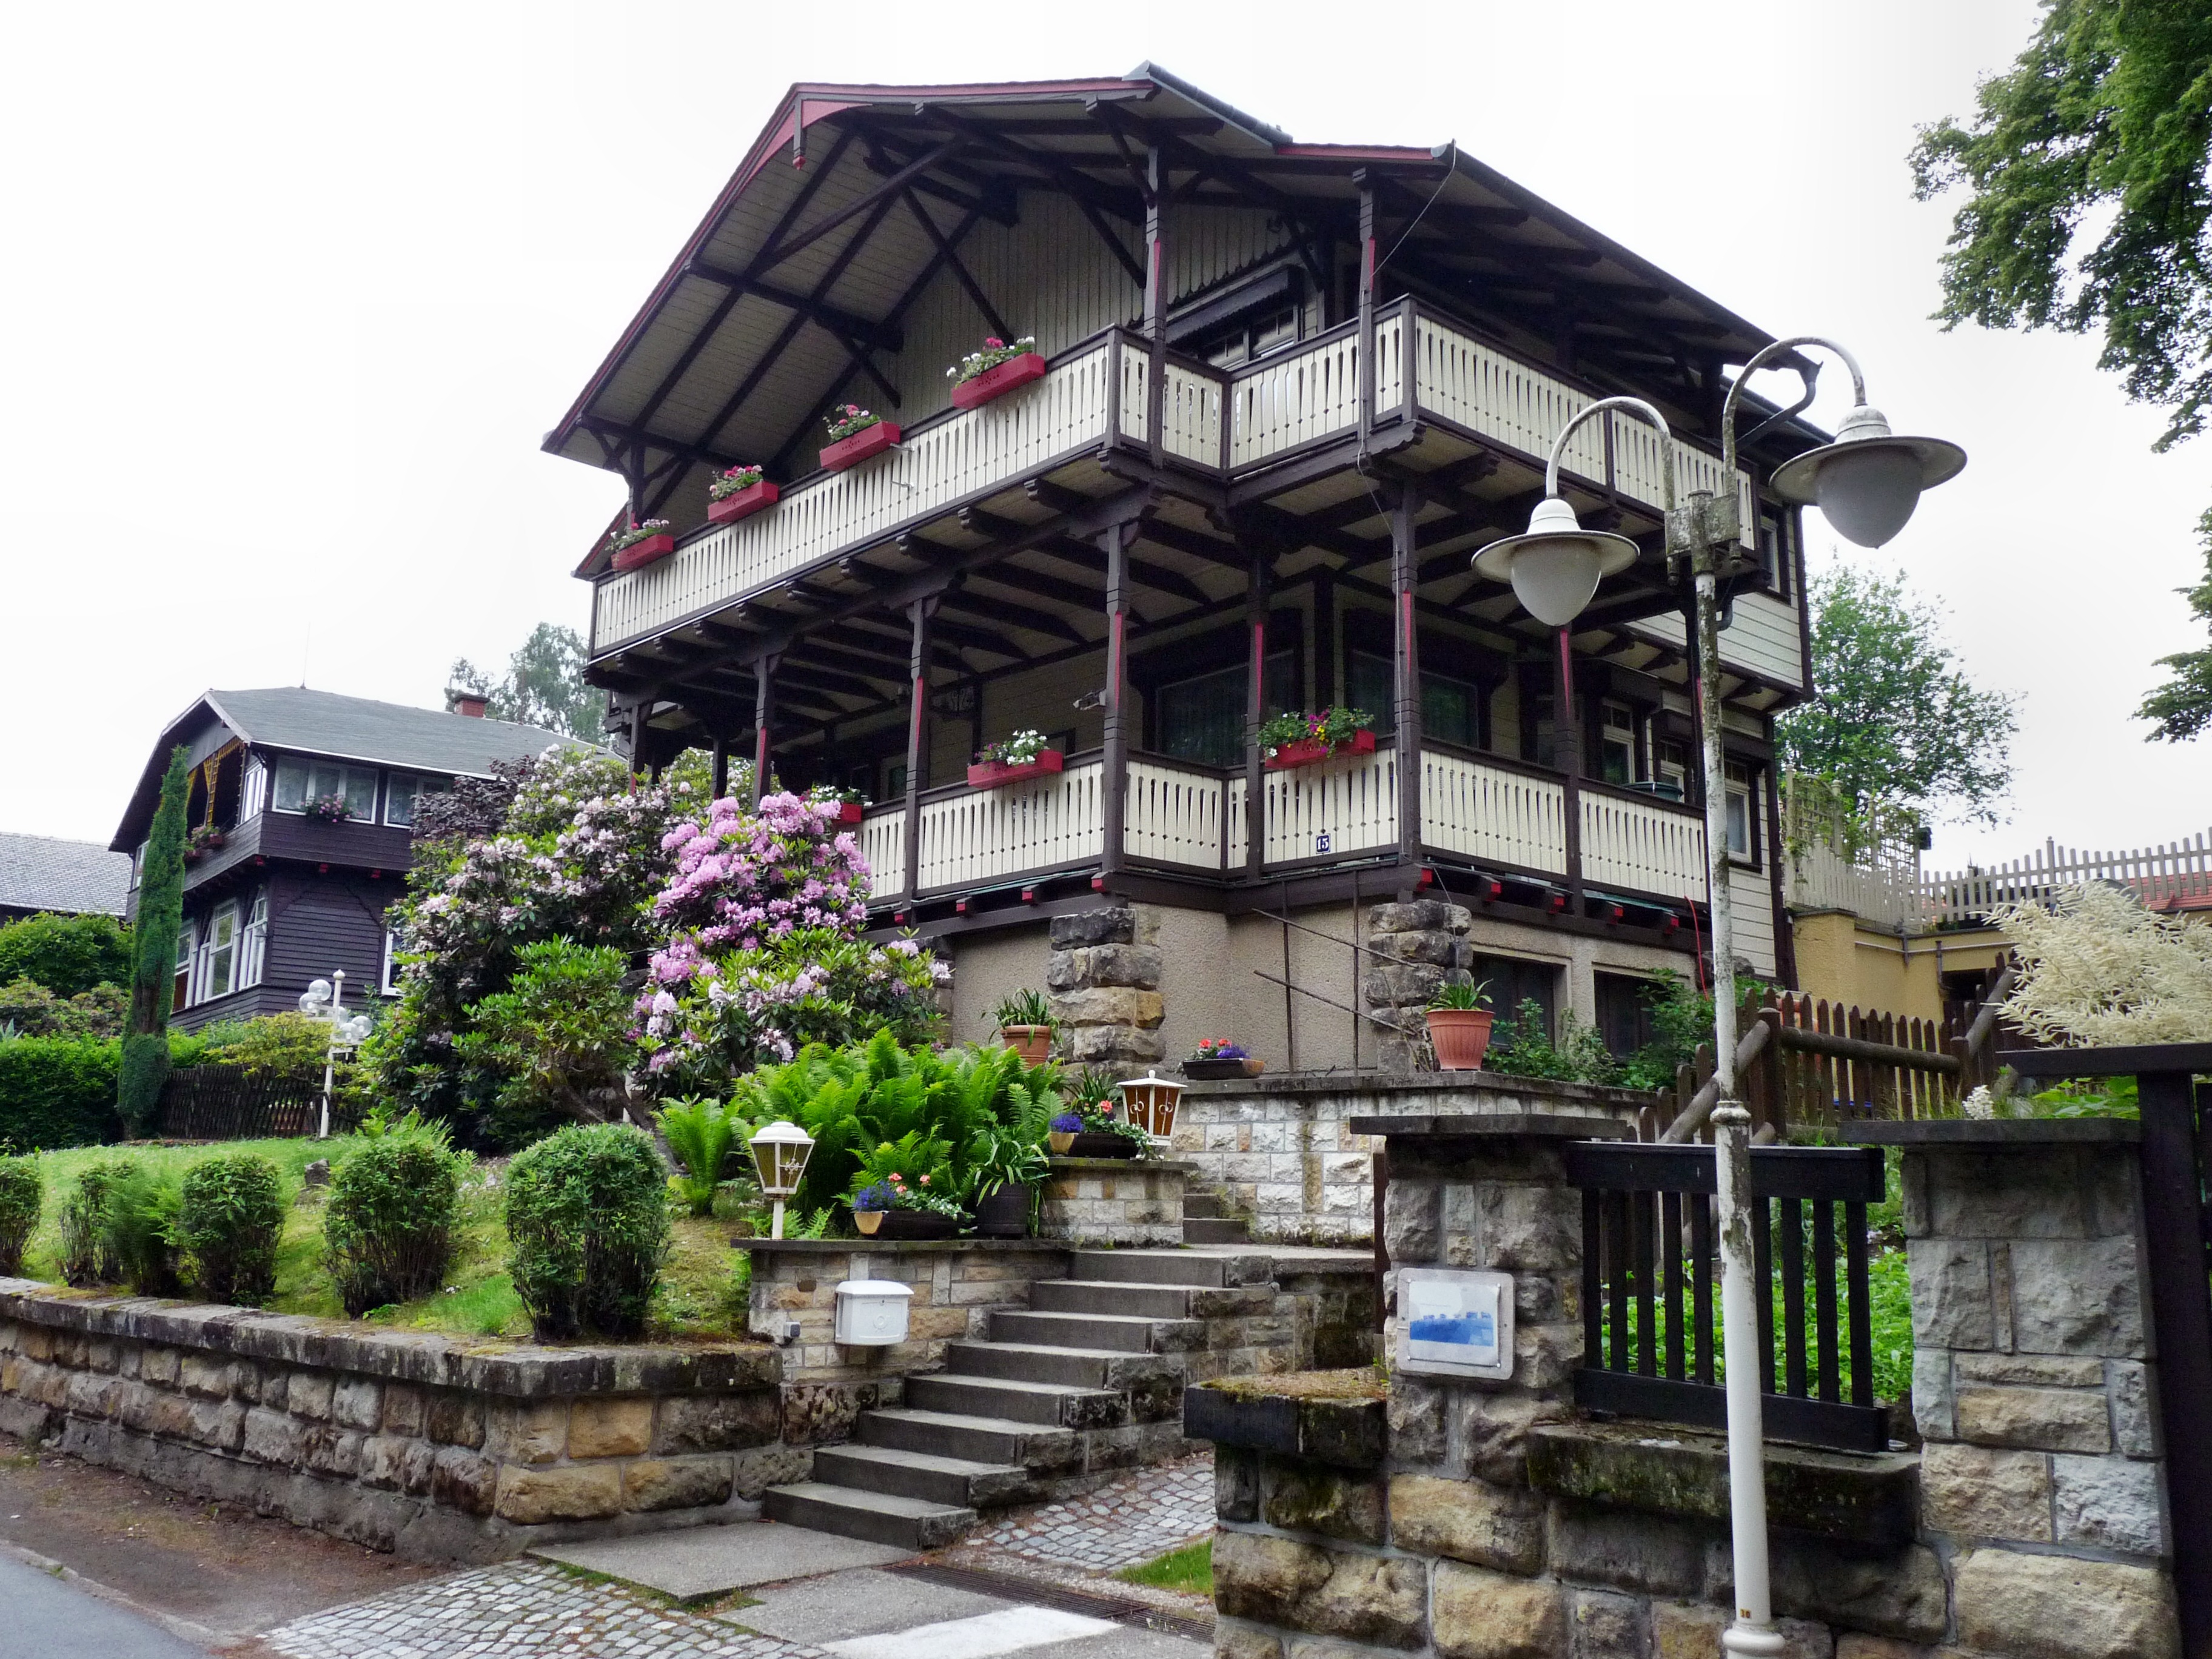
architecture, villa, building, home, live, cottage, facade, living room, temple, resort, beautiful, unique, condominium, truss, residential area, outdoor structure